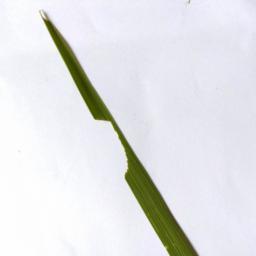
Label: Rice___Healthy